Reino Aventura

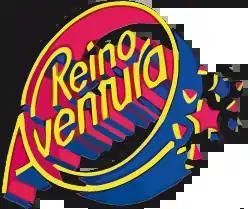

Reino Aventura ("Adventure Kingdom" in Spanish) was an amusement park located in Tlalpan in the south-western part of Mexico City. It opened to the public in March 1982 as the biggest amusement park in Latin America.